The Belle of Brittany

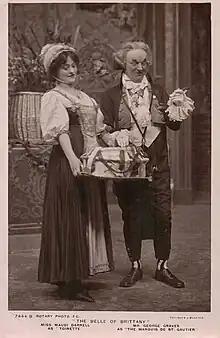
Darrell as Toinette and Graves as the Marquis de St. Gautier

A production of "The Belle of Brittany" opened at Daly's Theatre in New York on 11 November 1909 and ran for 72 performances until 1 January 1910. The production is notable for an early appearance by Margaret Dumont (billed as Daisy Dumont) as Mlle. Denise de la Vire. Other notable cast members included Josephine Brandell as Maline and Frank Daniels as Marquis de St. Gautier.